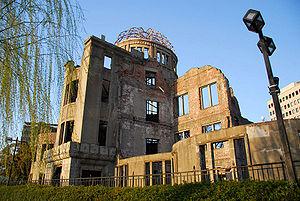
Les 100 paysages de l'ère Heisei sont une sélection de paysages du Japon effectuée par le journal japonais Yomiuri shinbun en 2009.
Le dôme de Genbaku, ou le mémorial de la paix d'Hiroshima ou encore le dôme de la Bombe atomique, était à l'origine le Palais d’exposition industrielle de la préfecture d'Hiroshima. Son nom provient du terme japonais « genbaku », abréviation du terme « genshibakudan » signifiant « bombe atomique ». Étant construit en briques recouvertes de ciment, c'est un des rares bâtiments à ne pas s'être effondré lors de l'explosion de la bombe atomique, et il a été conservé à l'identique depuis.